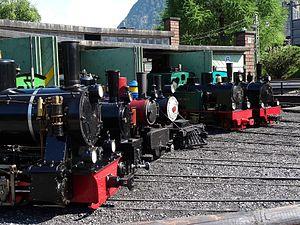
Les locomotives du Swiss Vapeur parc
Le Swiss Vapeur Parc est un parc ferroviaire de miniatures de 18 000 mètres carrés, situé sur les bords du Lac Léman, en Suisse. Le Parc expose des modèles réduits de locomotives à l'échelle 1:3 équipées de véritables moteurs à vapeur ainsi que des répliques de bâtiments de la région.